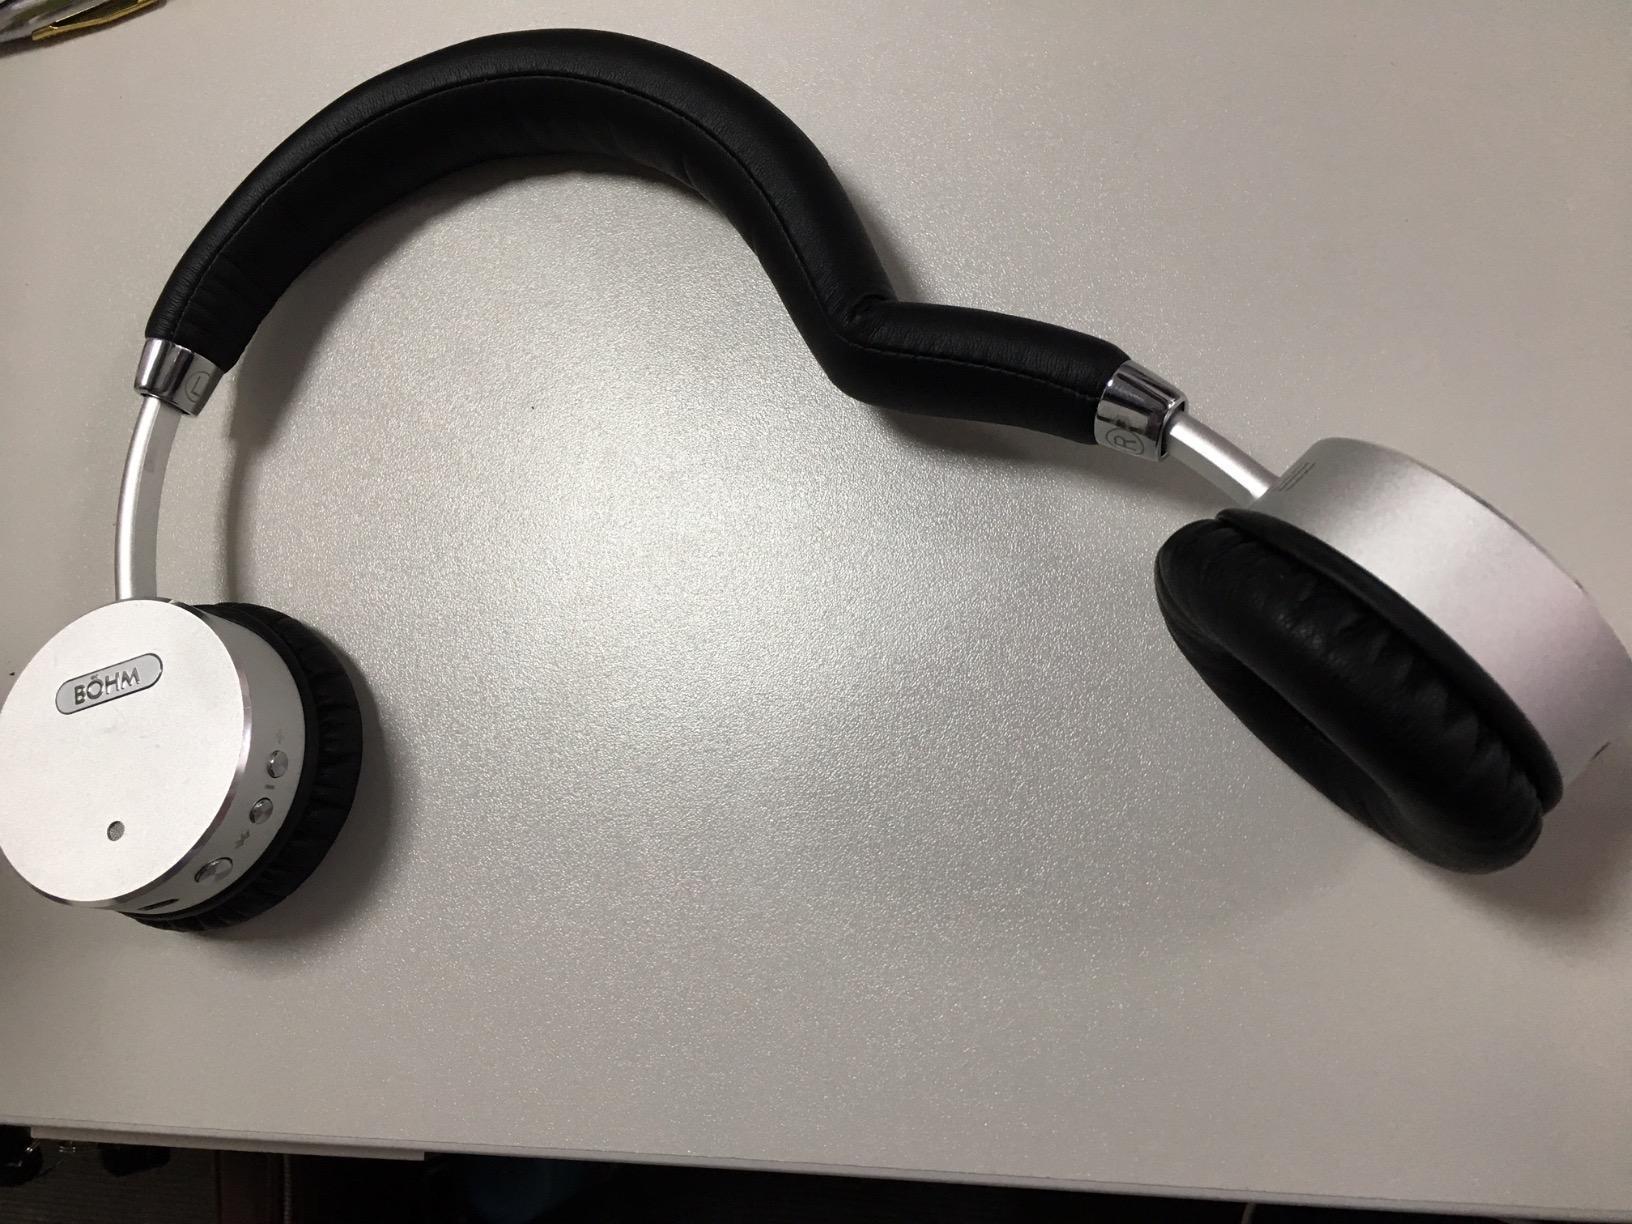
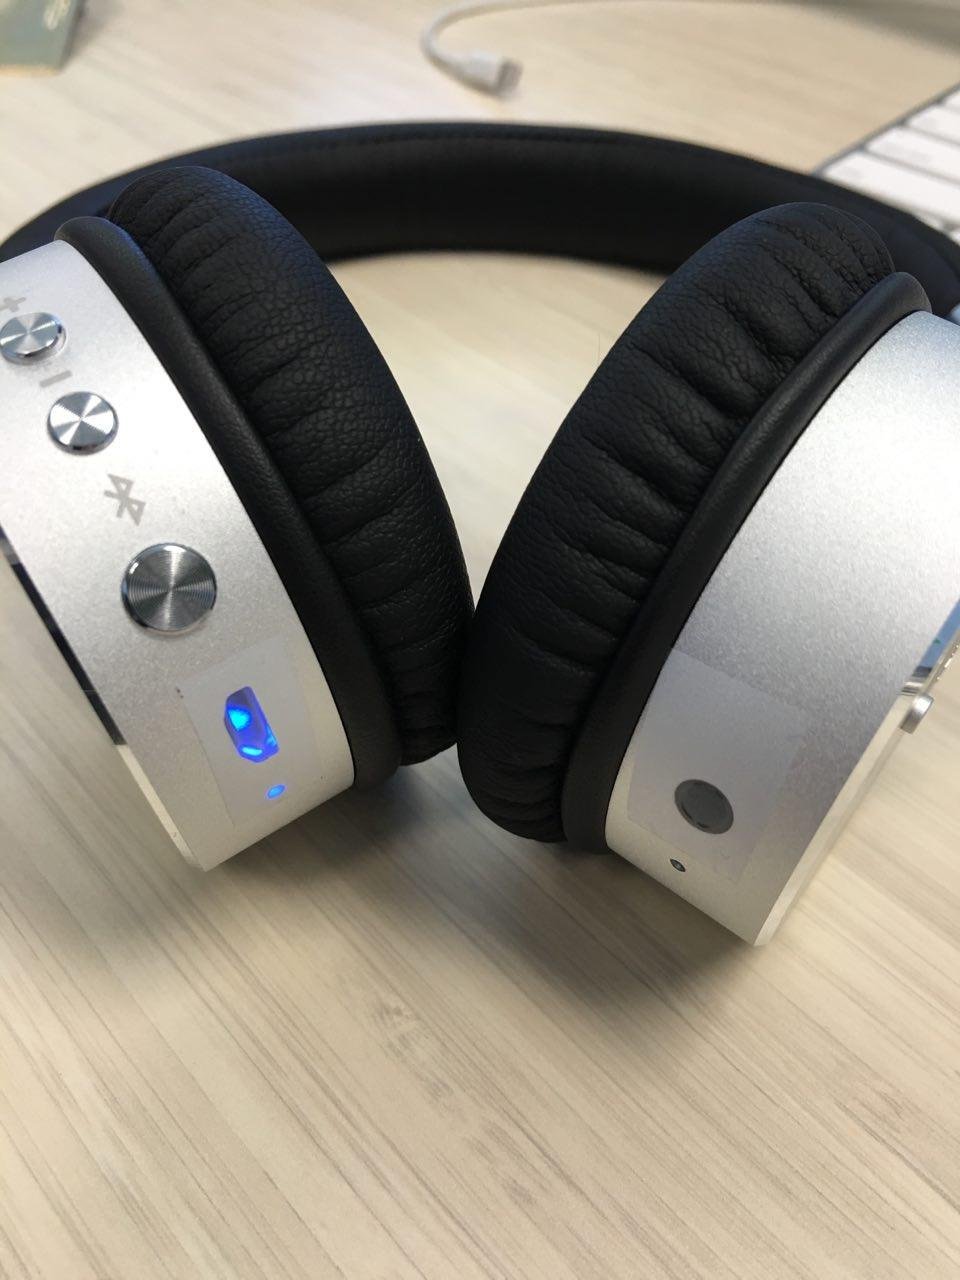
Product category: headphones
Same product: yes